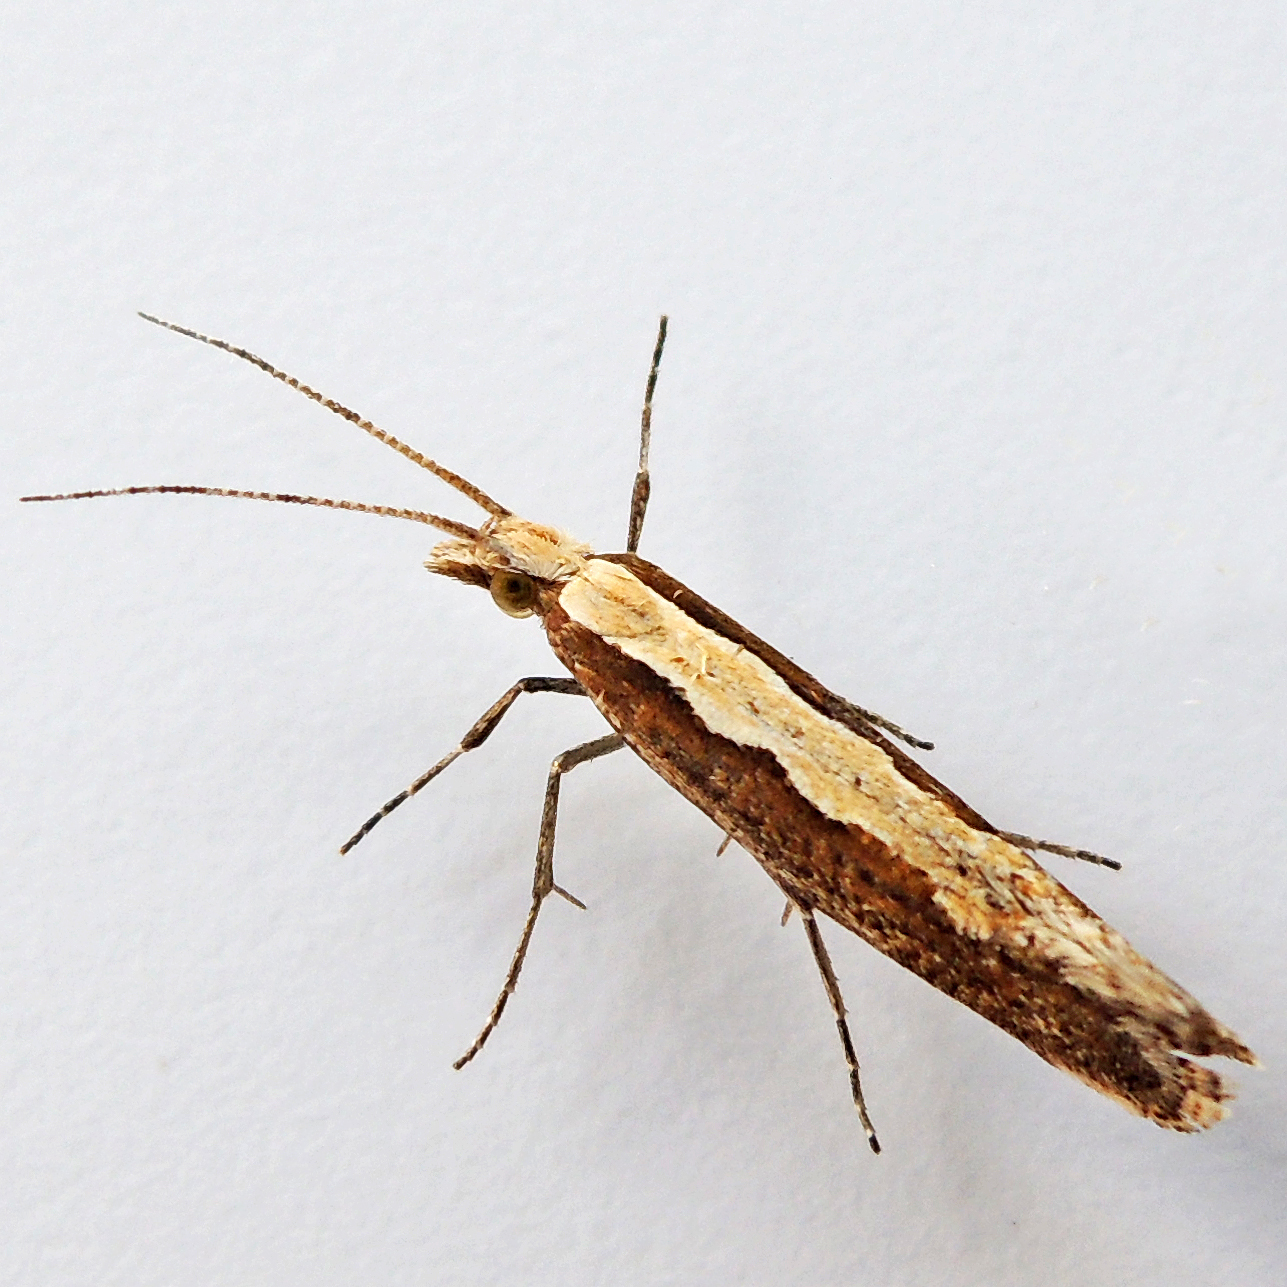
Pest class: diamondback_moth